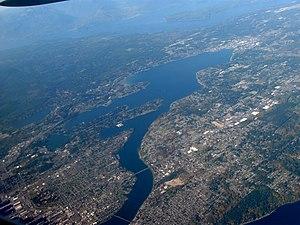
La péninsule Olympique ou péninsule Olympic, en anglais Olympic Peninsula, est une péninsule située dans la région Nord-Ouest Pacifique d'Amérique du Nord. Elle fait partie du nord-ouest des États-Unis, dans l'État de Washington. Elle abrite le parc national Olympique.